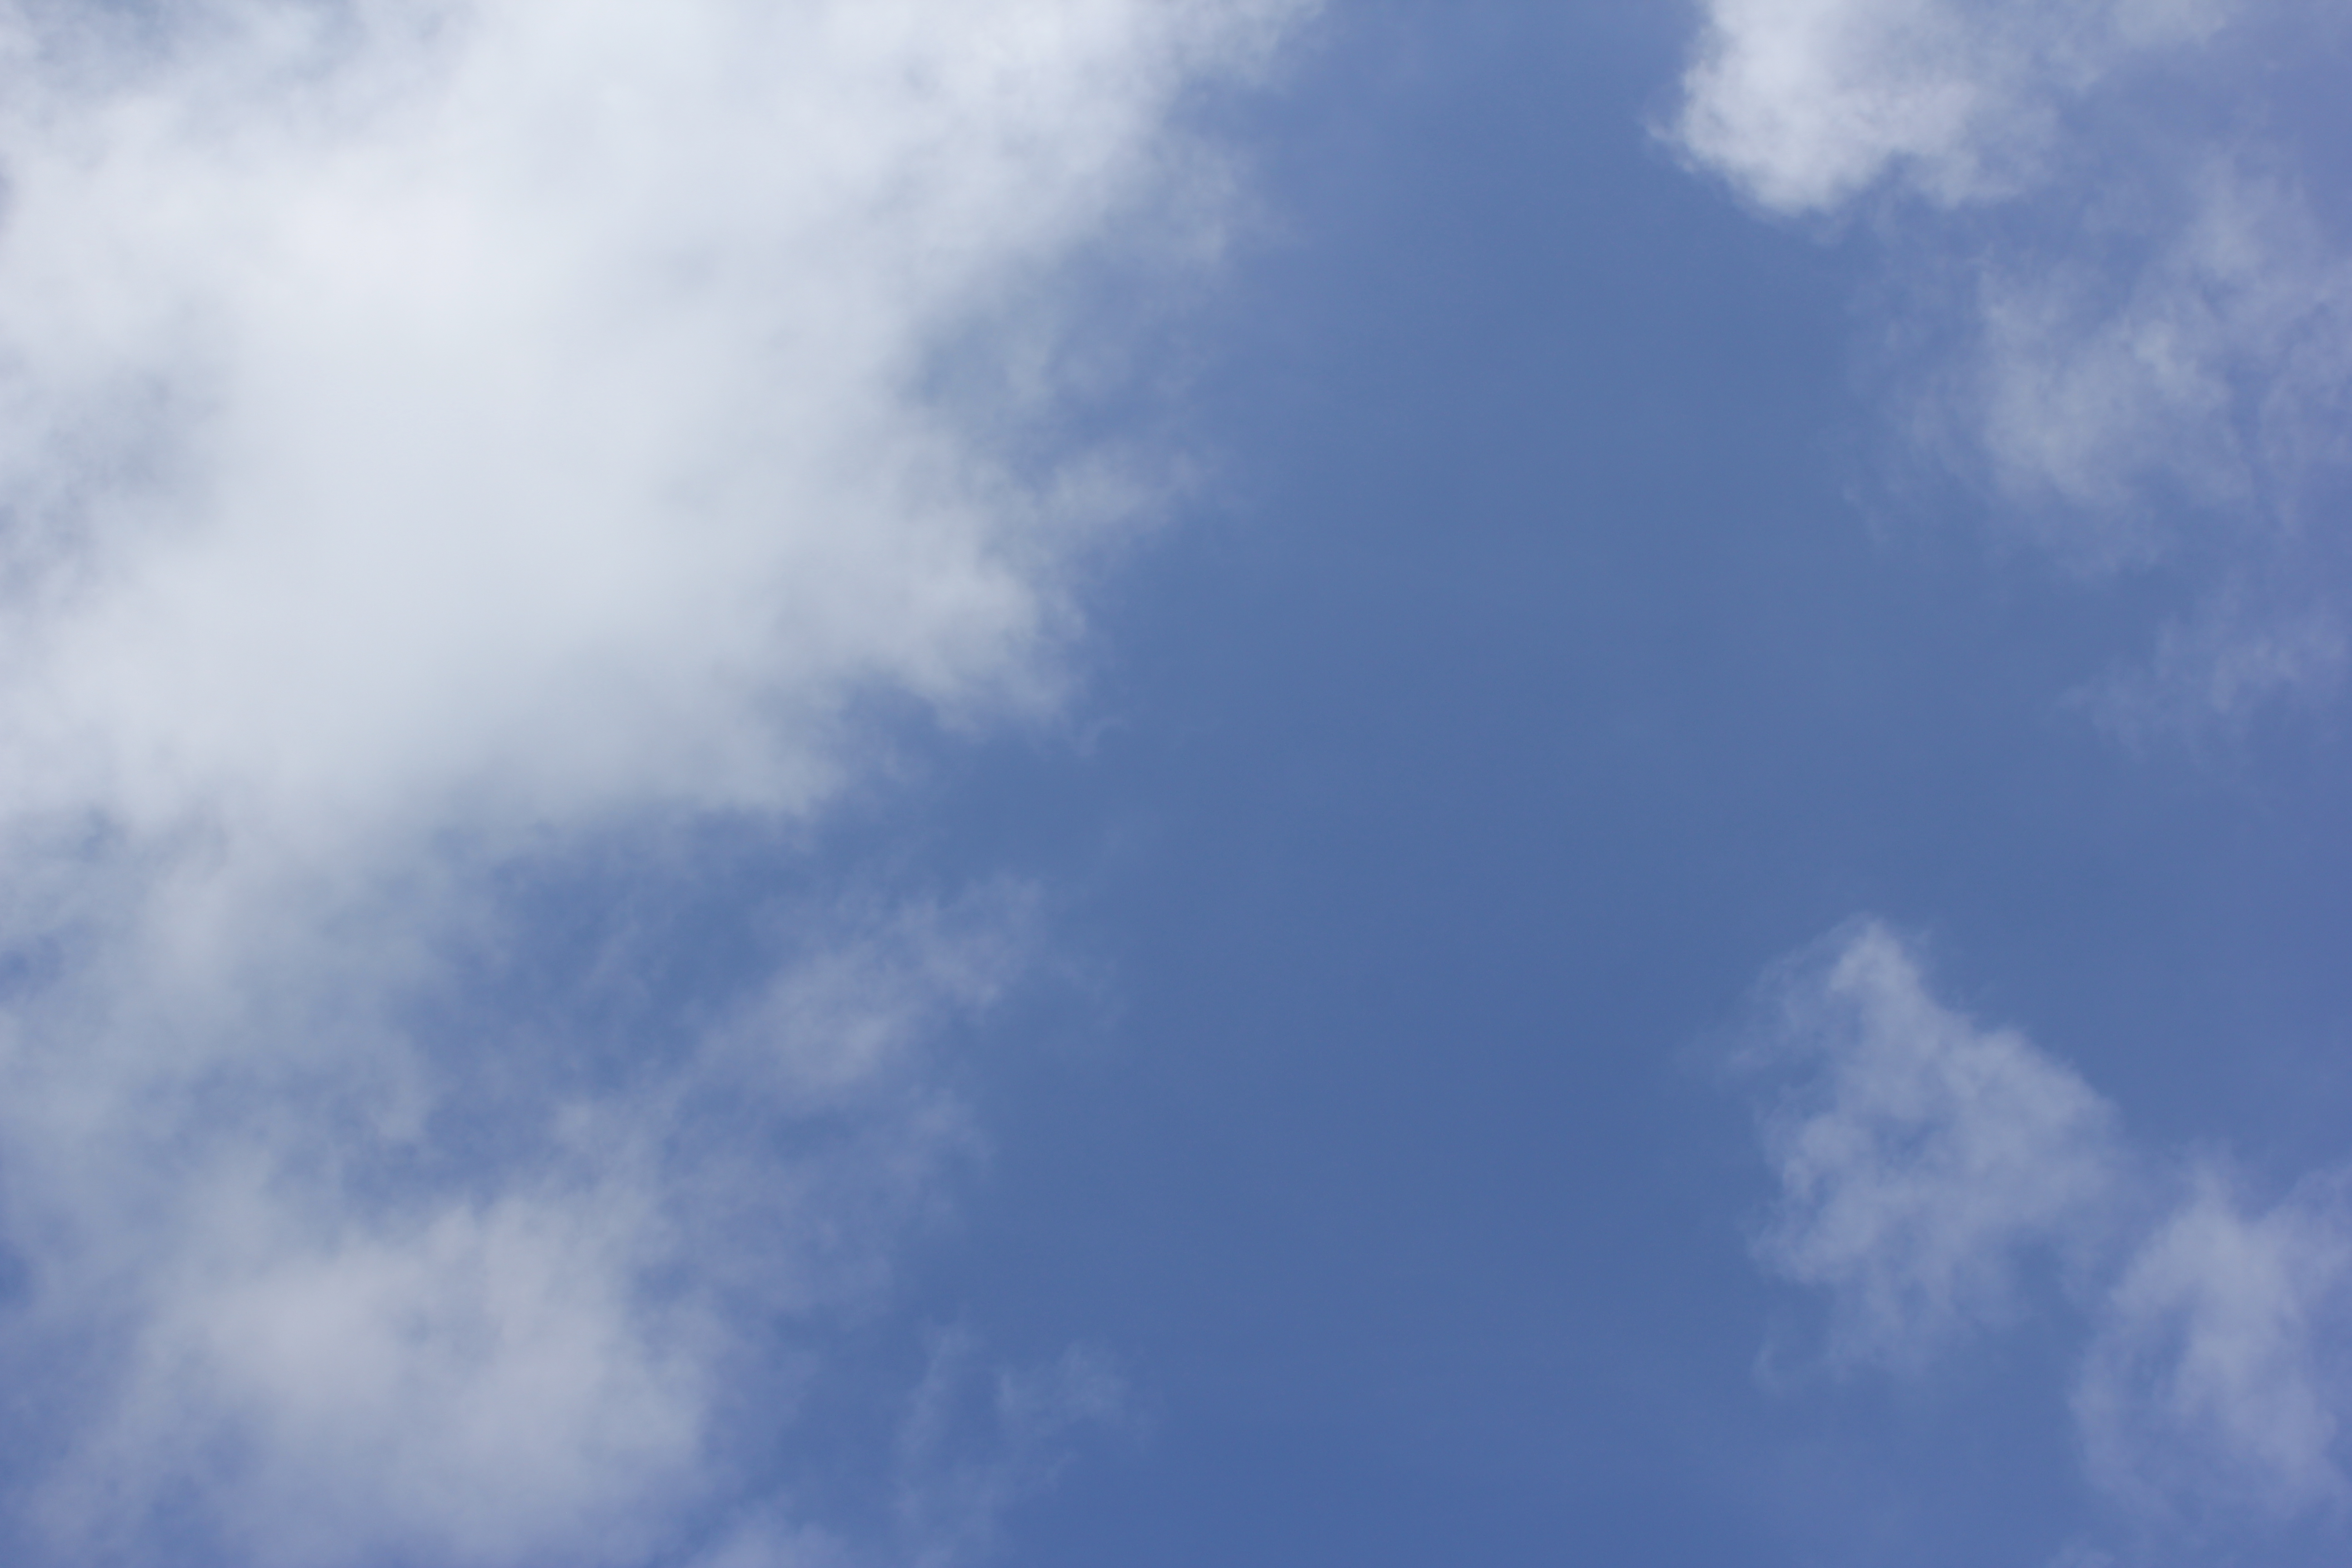
Cloud type: Cumulus